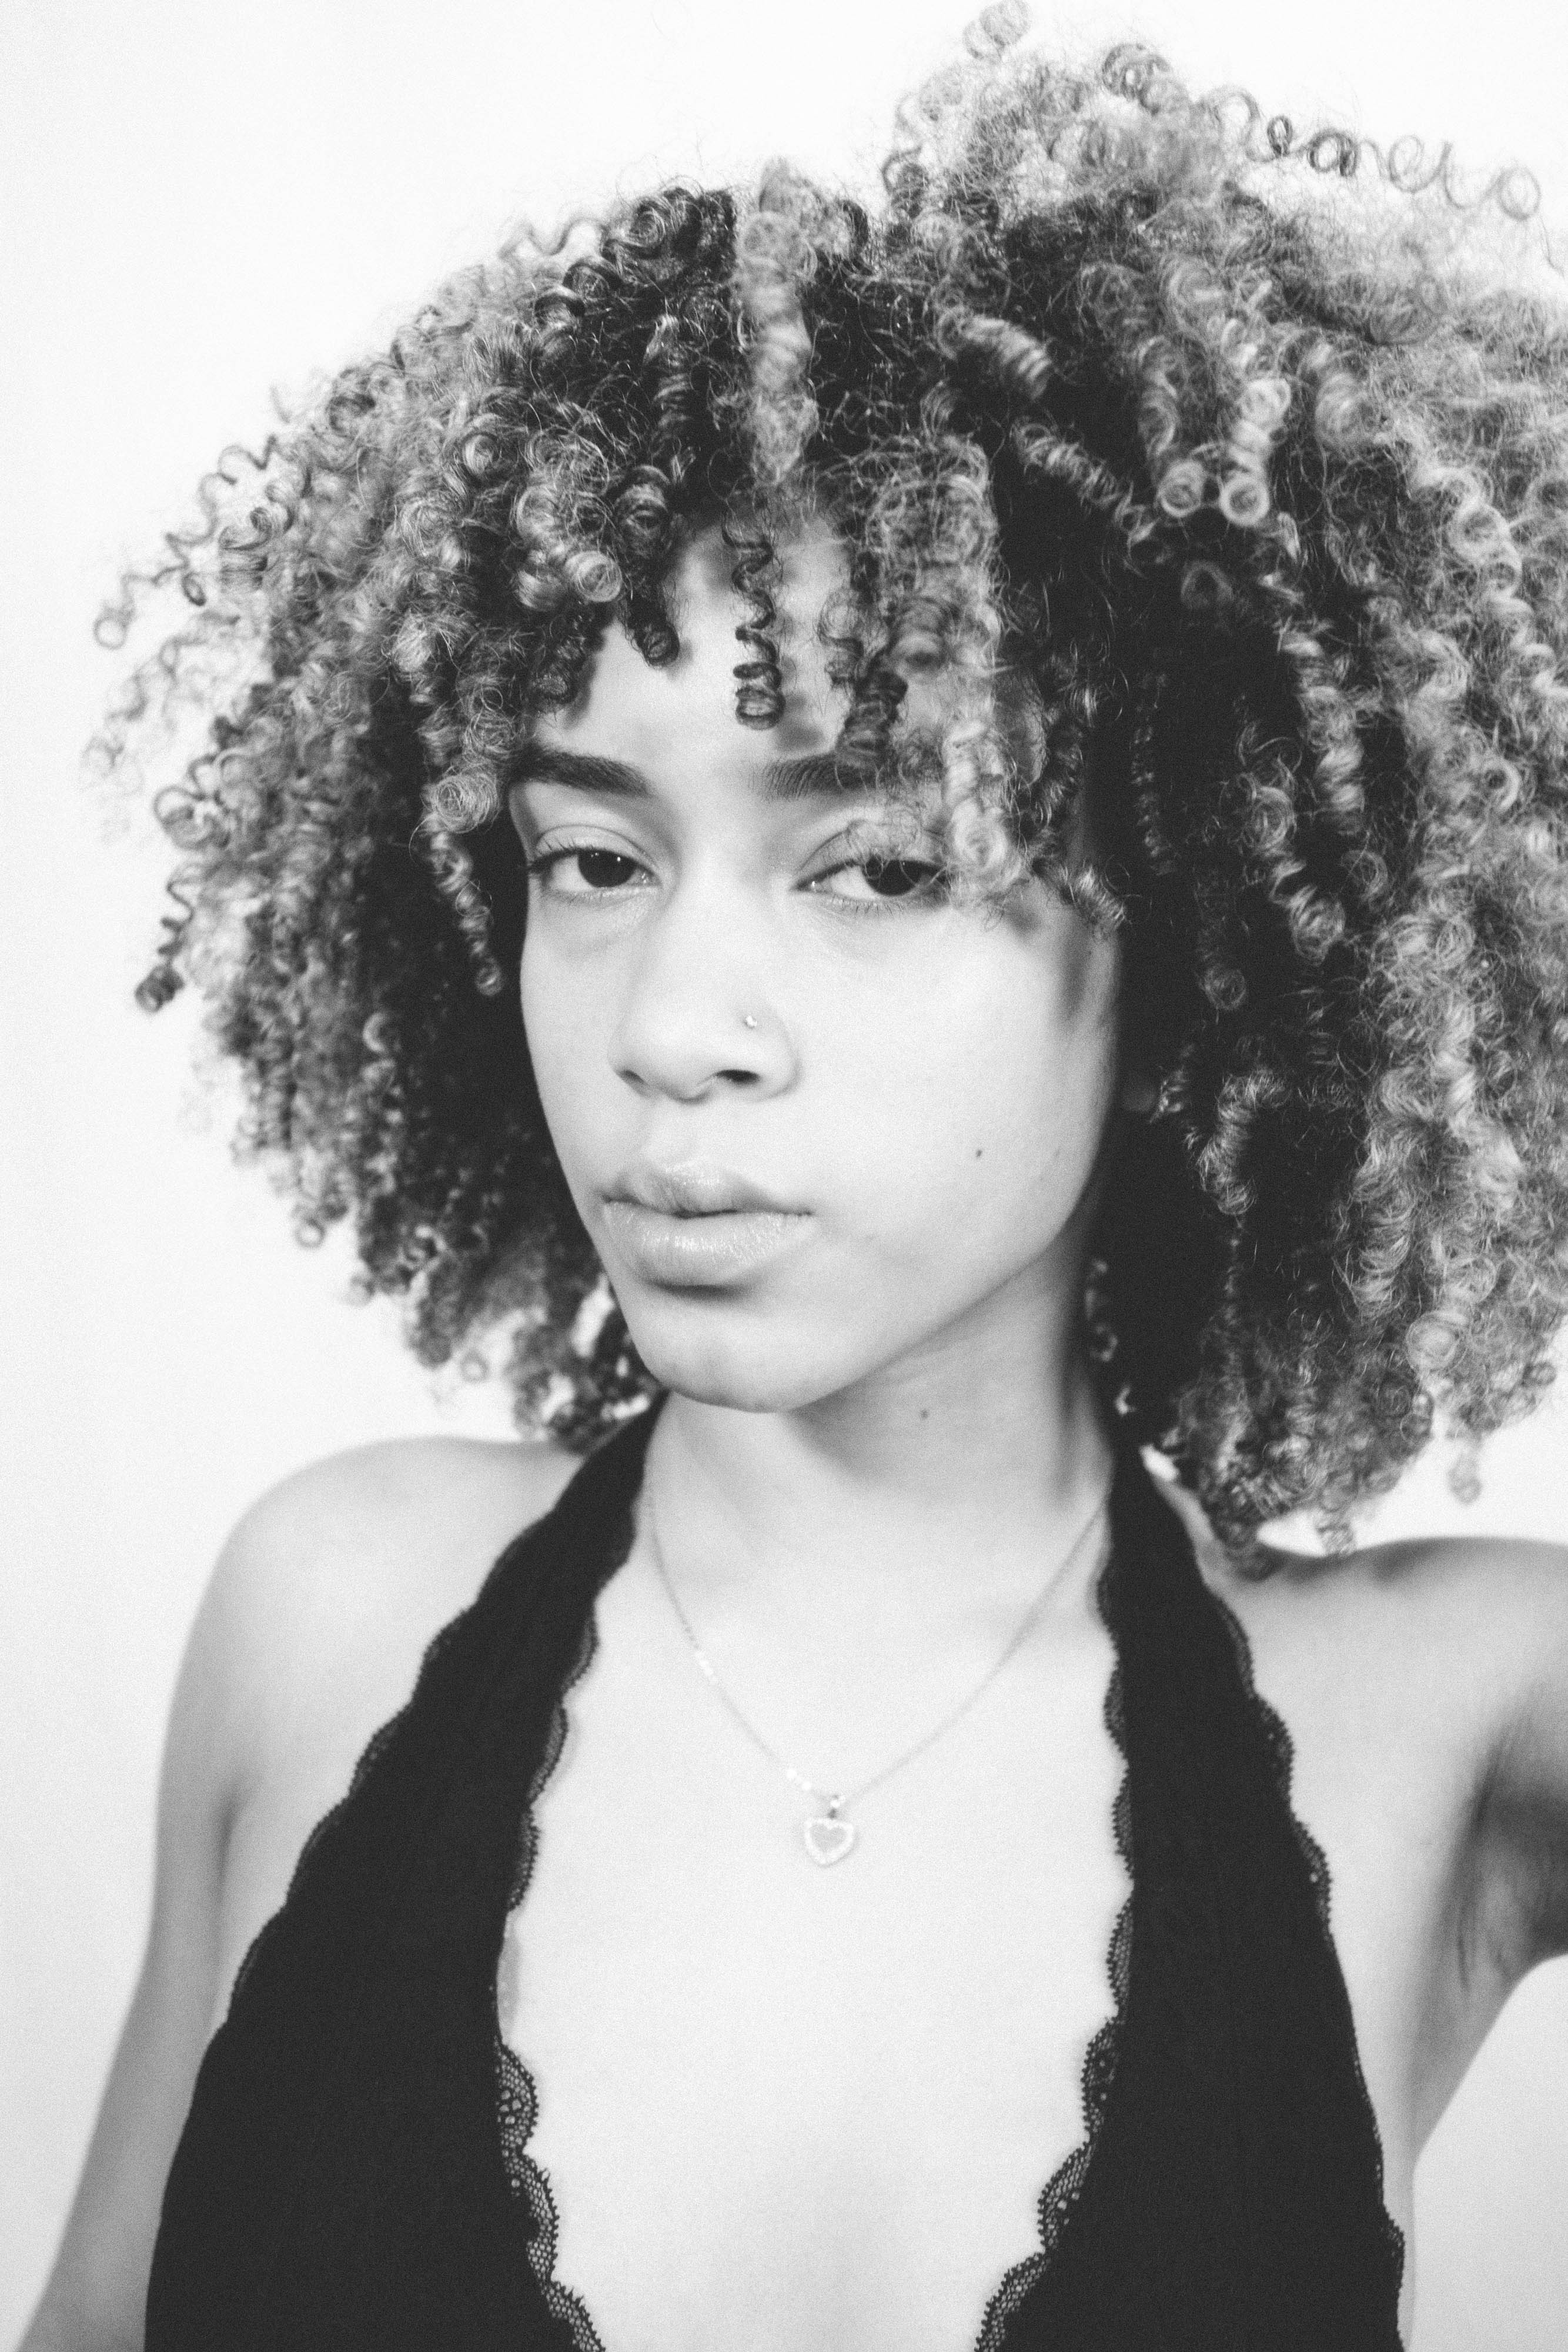
hair, forehead, face, nose, skin, head, lip, chin, jheri curl, eyebrow, hairstyle, photograph, facial expression, white, organ, black, human, eyelash, flash photography, neck, afro, black and white, smile, ringlet, style, black hair, cool, happy, wig, monochrome, lipstick, monochrome photography, people, makeover, fashion design, long hair, beauty, earrings, jewellery, close up, necklace, body jewelry, chest, fashion accessory, vintage clothing, stock photography, fur, portrait photography, portrait, retro style, photo shoot, fashion model, photography, hair coloring